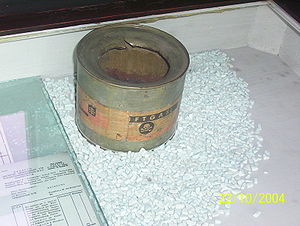
Zyklon B
En dåse der har indeholdt Zyklon B, dåsen er placeret blandt det giftige indhold.
Zyklon B er en hurtigt virkende gift bestående af den flygtige blåsyre stabiliseret med forskellige kemikalier, evt. opsuget i porøse medier og evt. tilsat duftstof som advarsel. Zyklon B blev udviklet som skadedyrsbekæmpelsesmiddel af den tyske kemikalievirksomhed Degesch i 1921 og sat i produktion i Tyskland af I.G. Farben.